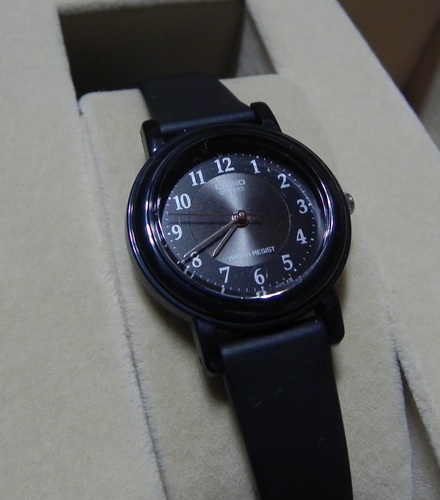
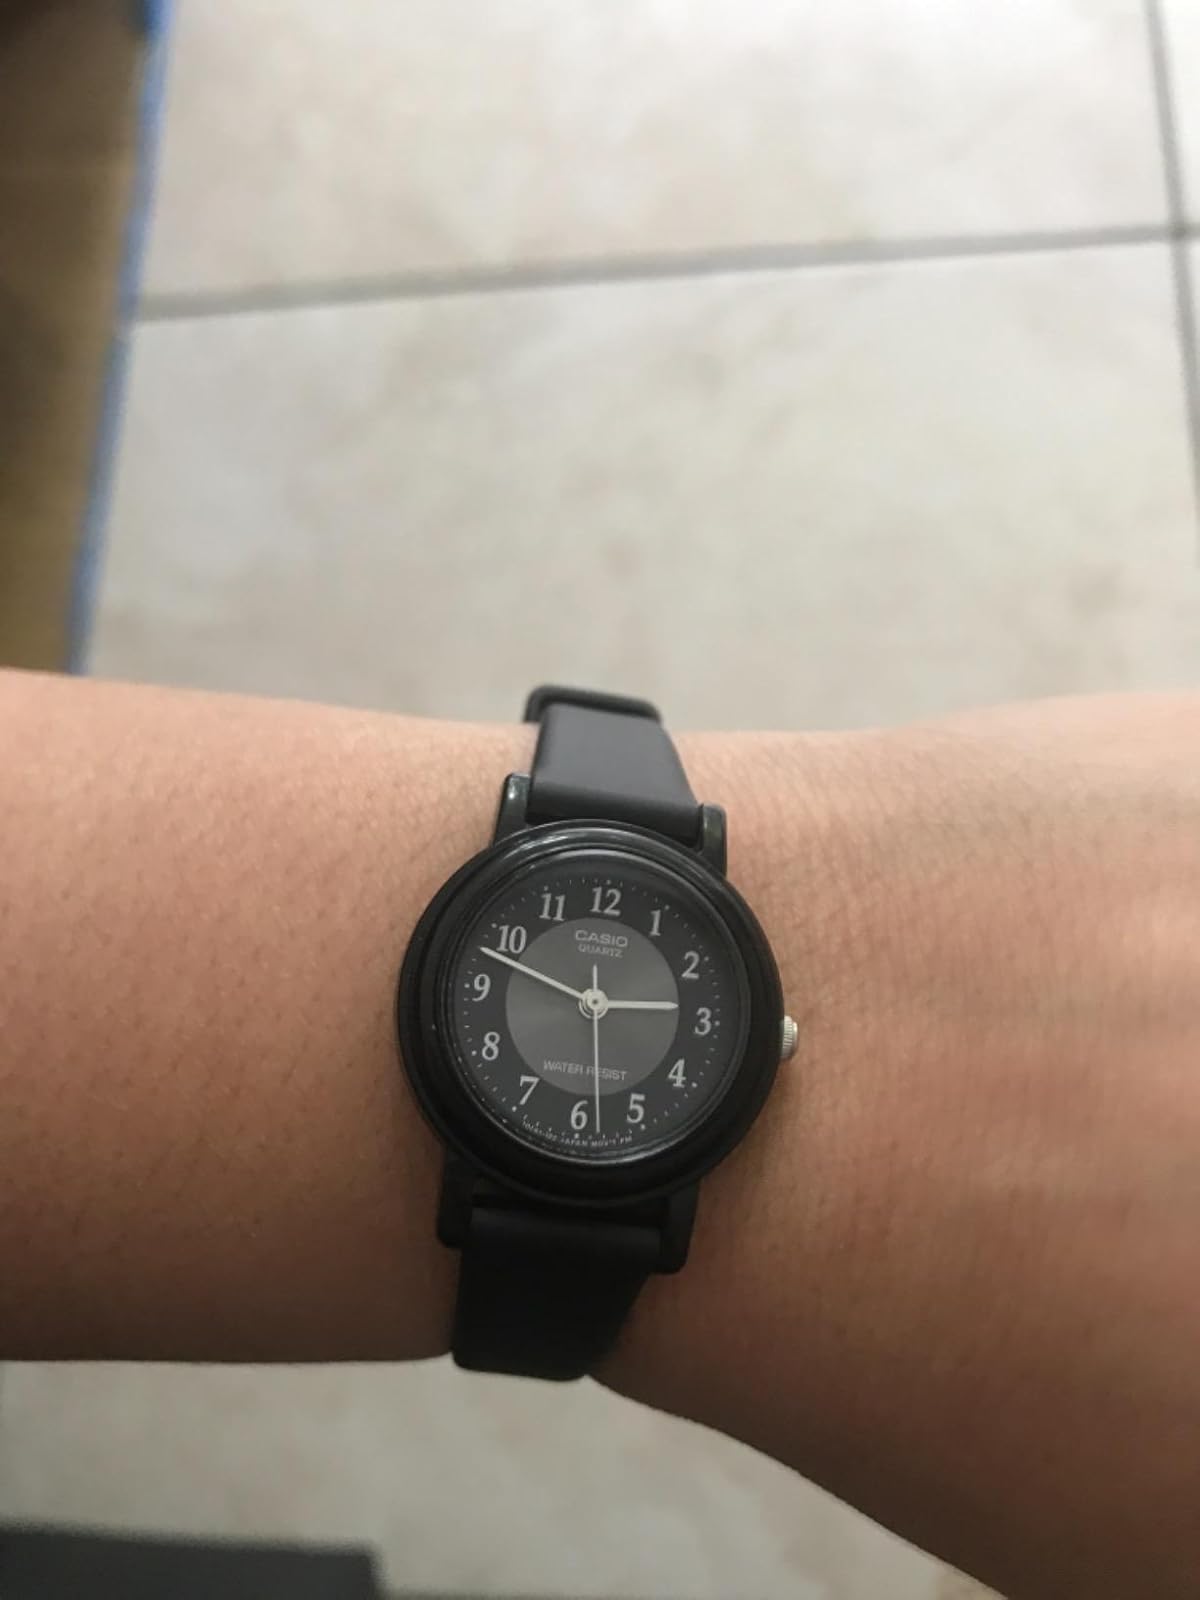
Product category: accessories_watch
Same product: yes